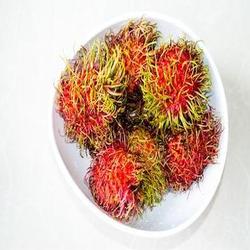
Label: Rambutan